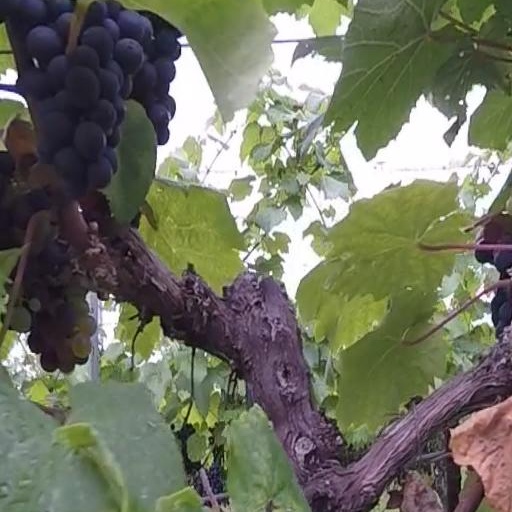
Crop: grape